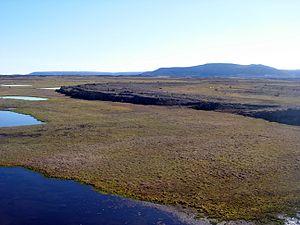
La culture de Saqqaq est une culture préhistorique du Groenland. Elle s'est développée sur la période comprise entre 2 500 et 800 ans av. J.-C. Avec celle de l'Indépendance I, attestée durant les IIIᵉ millénaire av. J.-C. et IIᵉ millénaire av. J.-C., le Saqqaquien est l'une des deux plus anciennes cultures archéologiques connues au Groenland. La culture de Saqqaq est également attestée au nord-est du Nunavut, au sein de la péninsule de Bache, une terre située sur l'île d'Ellesmere.
L'Île Devon est une île située dans le passage du Nord-Ouest et une des composantes de l'archipel arctique canadien. Plus localement, elle se trouve dans la partie méridionale des îles de la Reine-Élisabeth. C'est la 27ᵉ île mondiale par la superficie, la 6ᵉ du Canada et la 2ᵉ des îles de la Reine-Élisabeth. Il s'agit aussi de la plus grande île du monde qui soit entièrement inhabitée. Sa superficie est d'environ 55 000 km², soit un peu plus importante que la surface de la Bourgogne-Franche-Comté.